Remo Gaspari

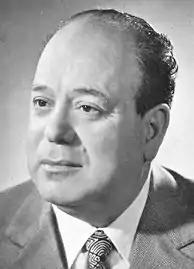
Remo Gaspari

Remo Gaspari (10 July 1921 – 19 July 2011) was an Italian politician, who was several times minister of the Italian Republic.